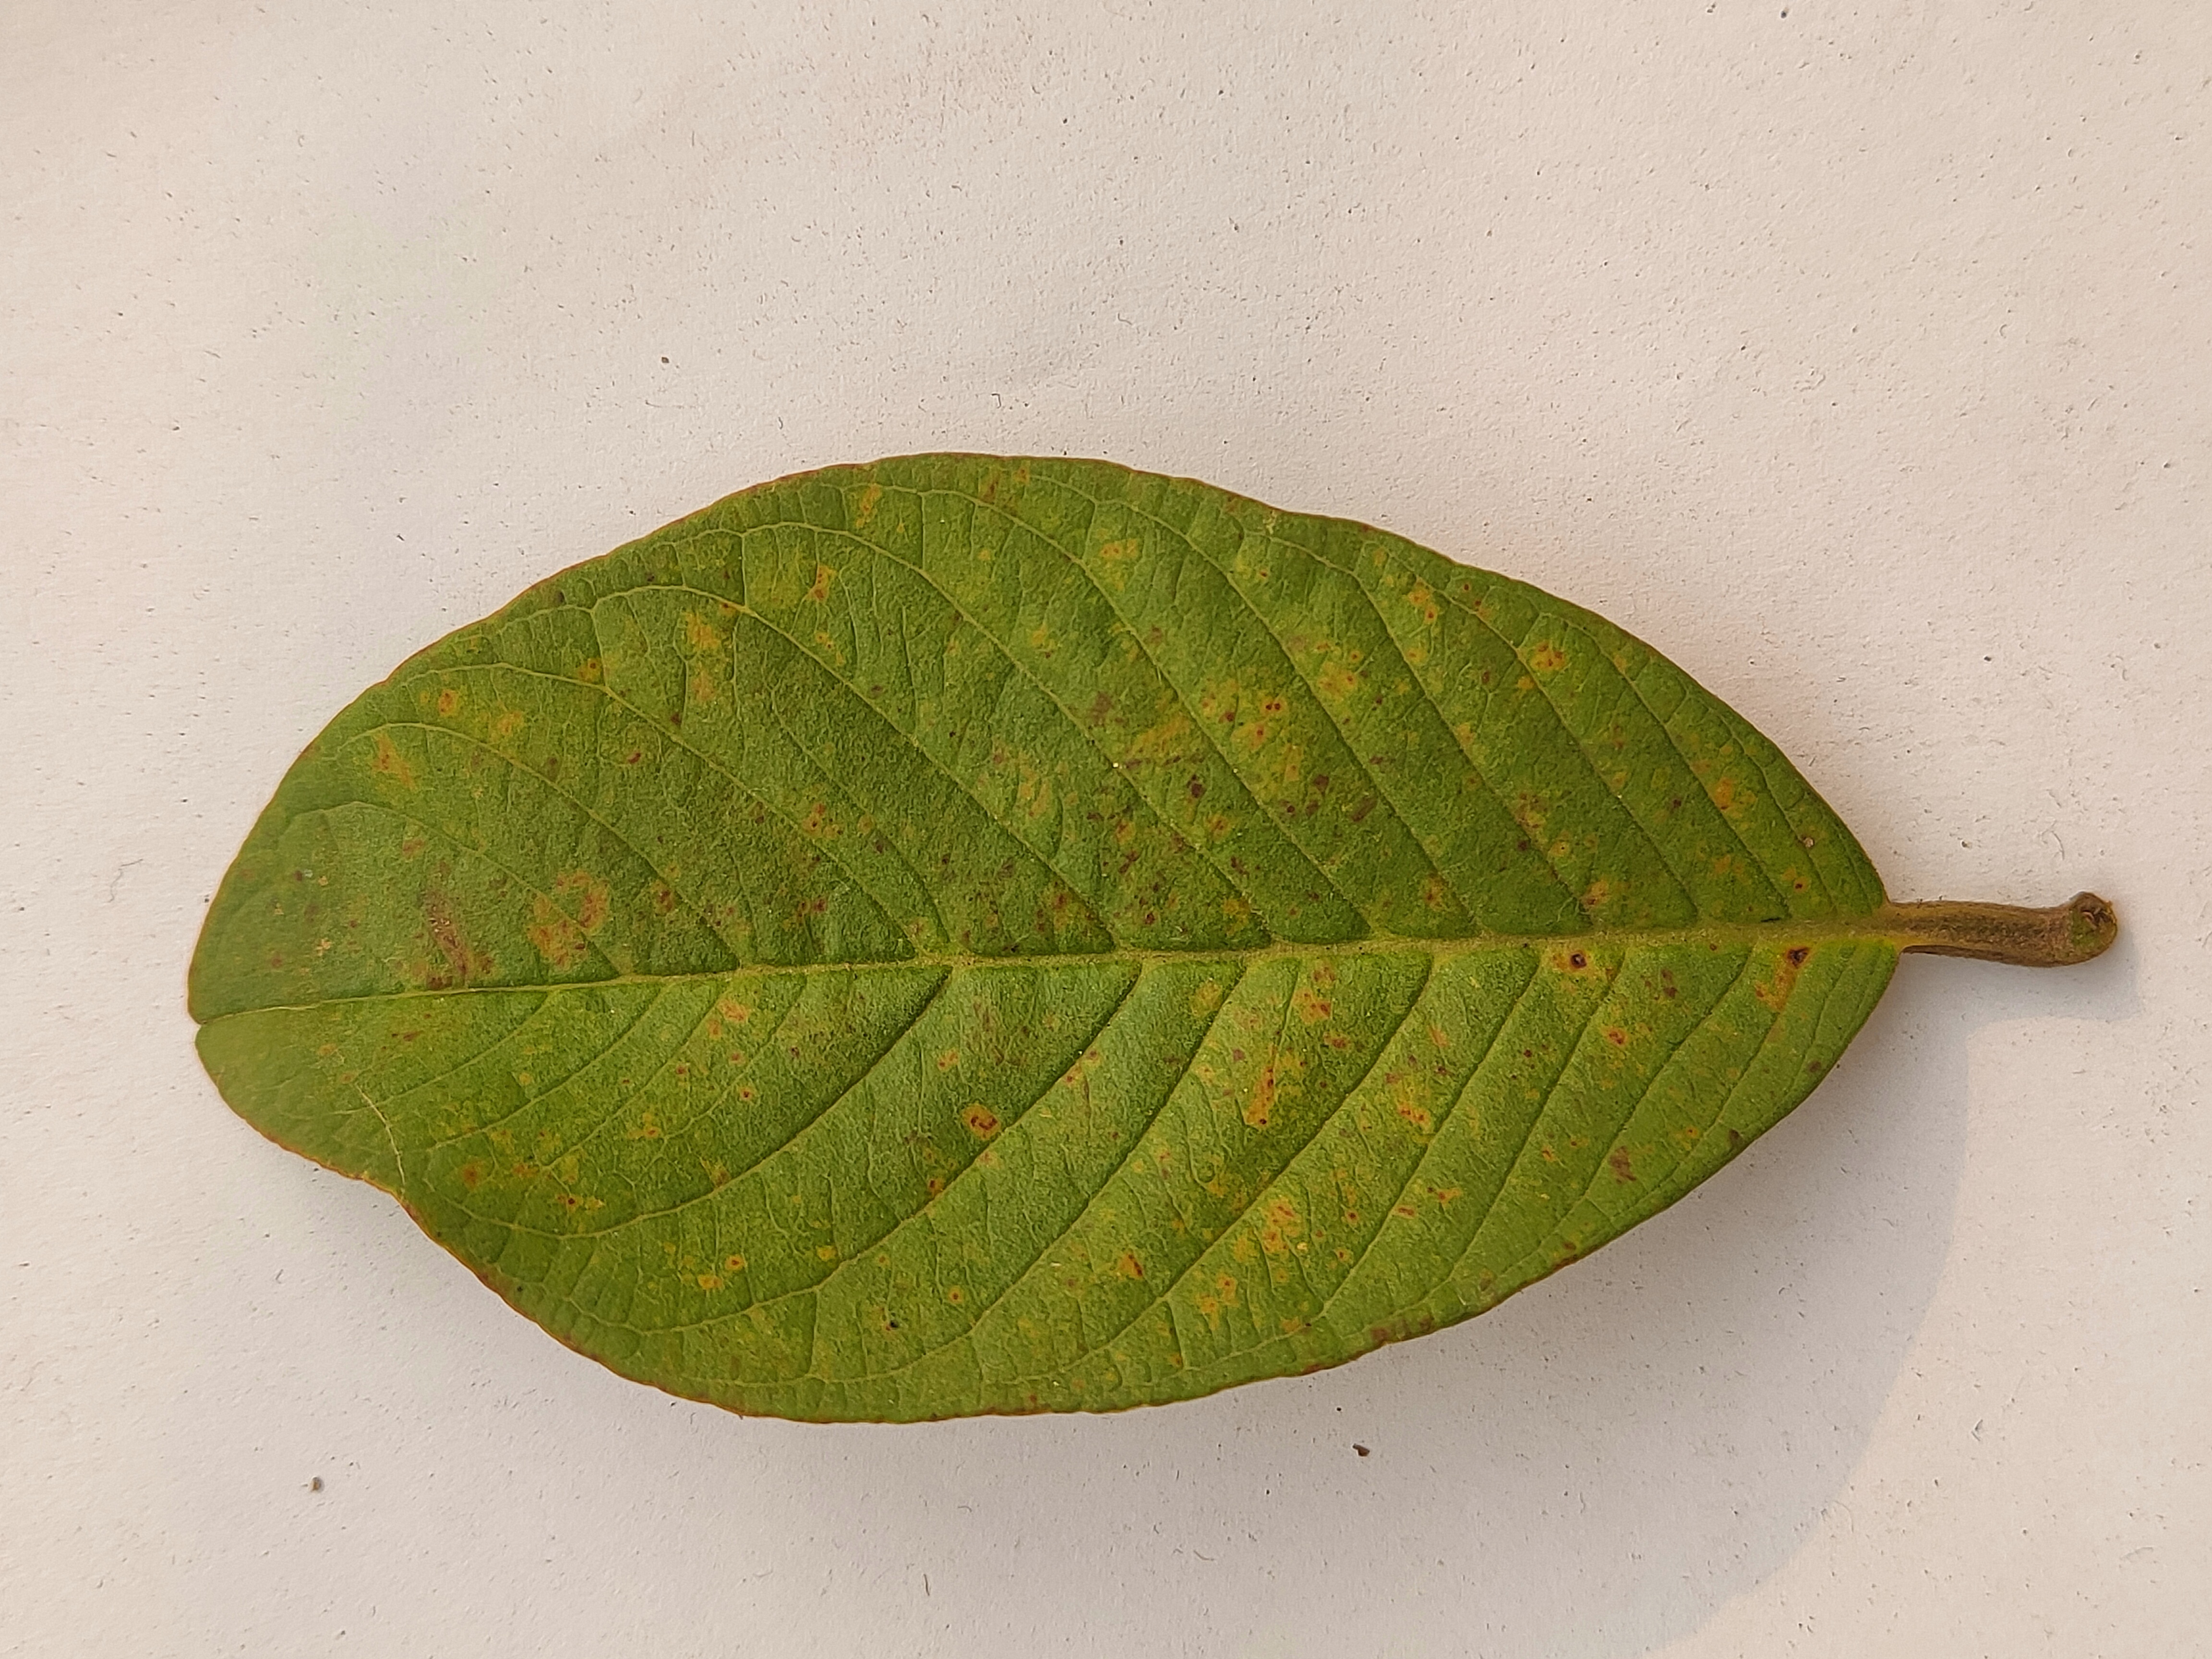
Leaf variety: Guava